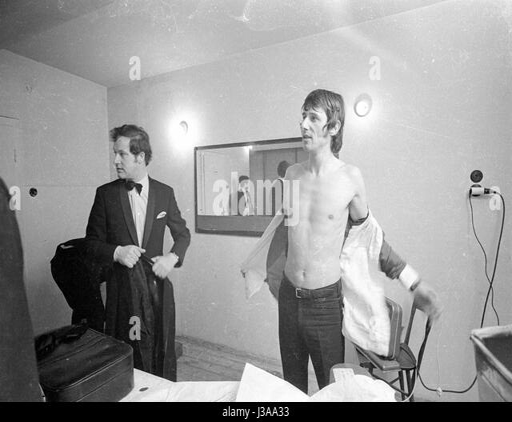
pop artist in the dressing room